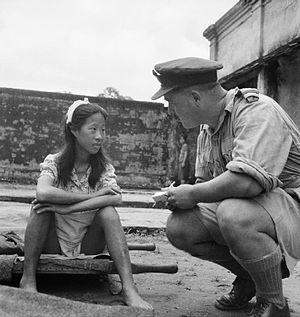
« Femmes de réconfort » est l'euphémisme employé au Japon à propos des victimes, souvent mineures, du système d'esclavage sexuel de masse organisé à travers l'Asie par et pour l'armée et la marine impériales japonaises, en particulier durant la Seconde Guerre mondiale. L'emploi de ce terme est fortement contesté par les organisations qui exigent du gouvernement japonais des excuses formelles et des réparations, et préfèrent le terme non édulcoré d'« esclaves sexuelles ».